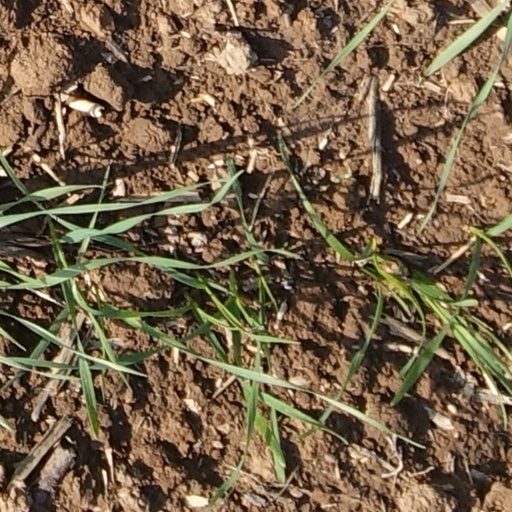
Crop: wheat